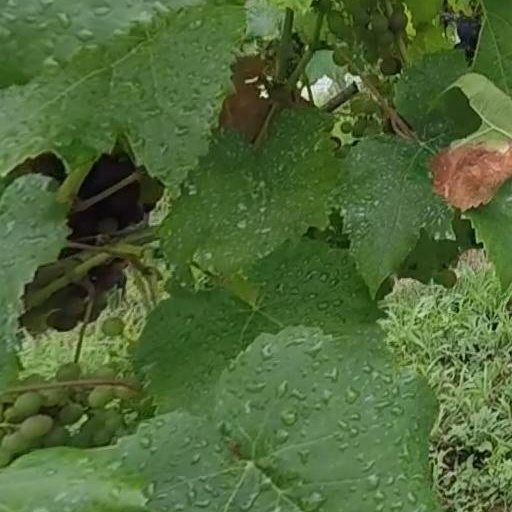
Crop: grape